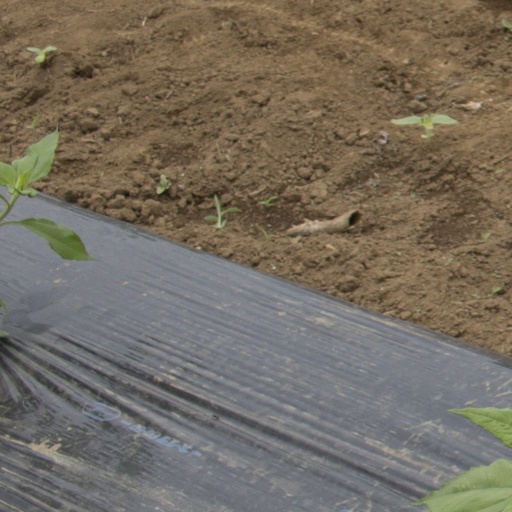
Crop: Jerusalem artichoke